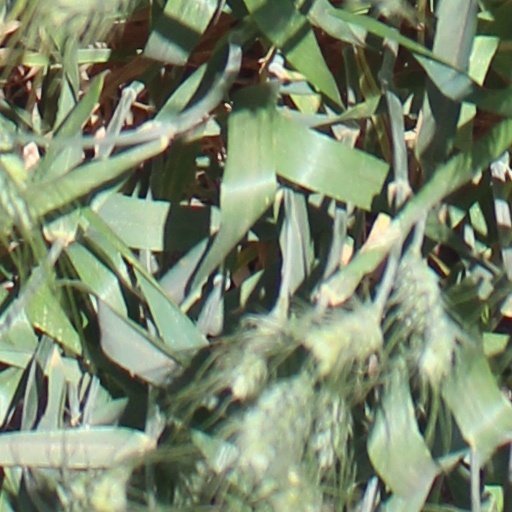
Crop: wheat